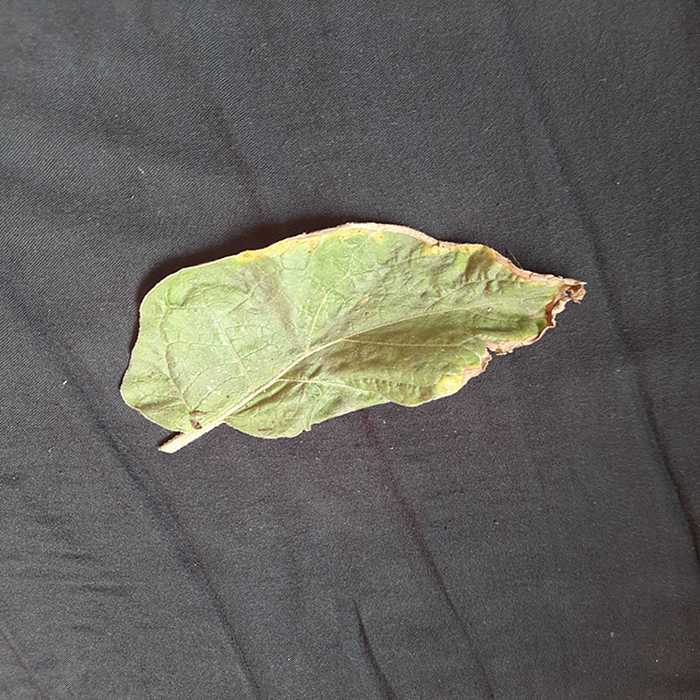
Plant: Eggplant
Label: Eggplant begomovirus